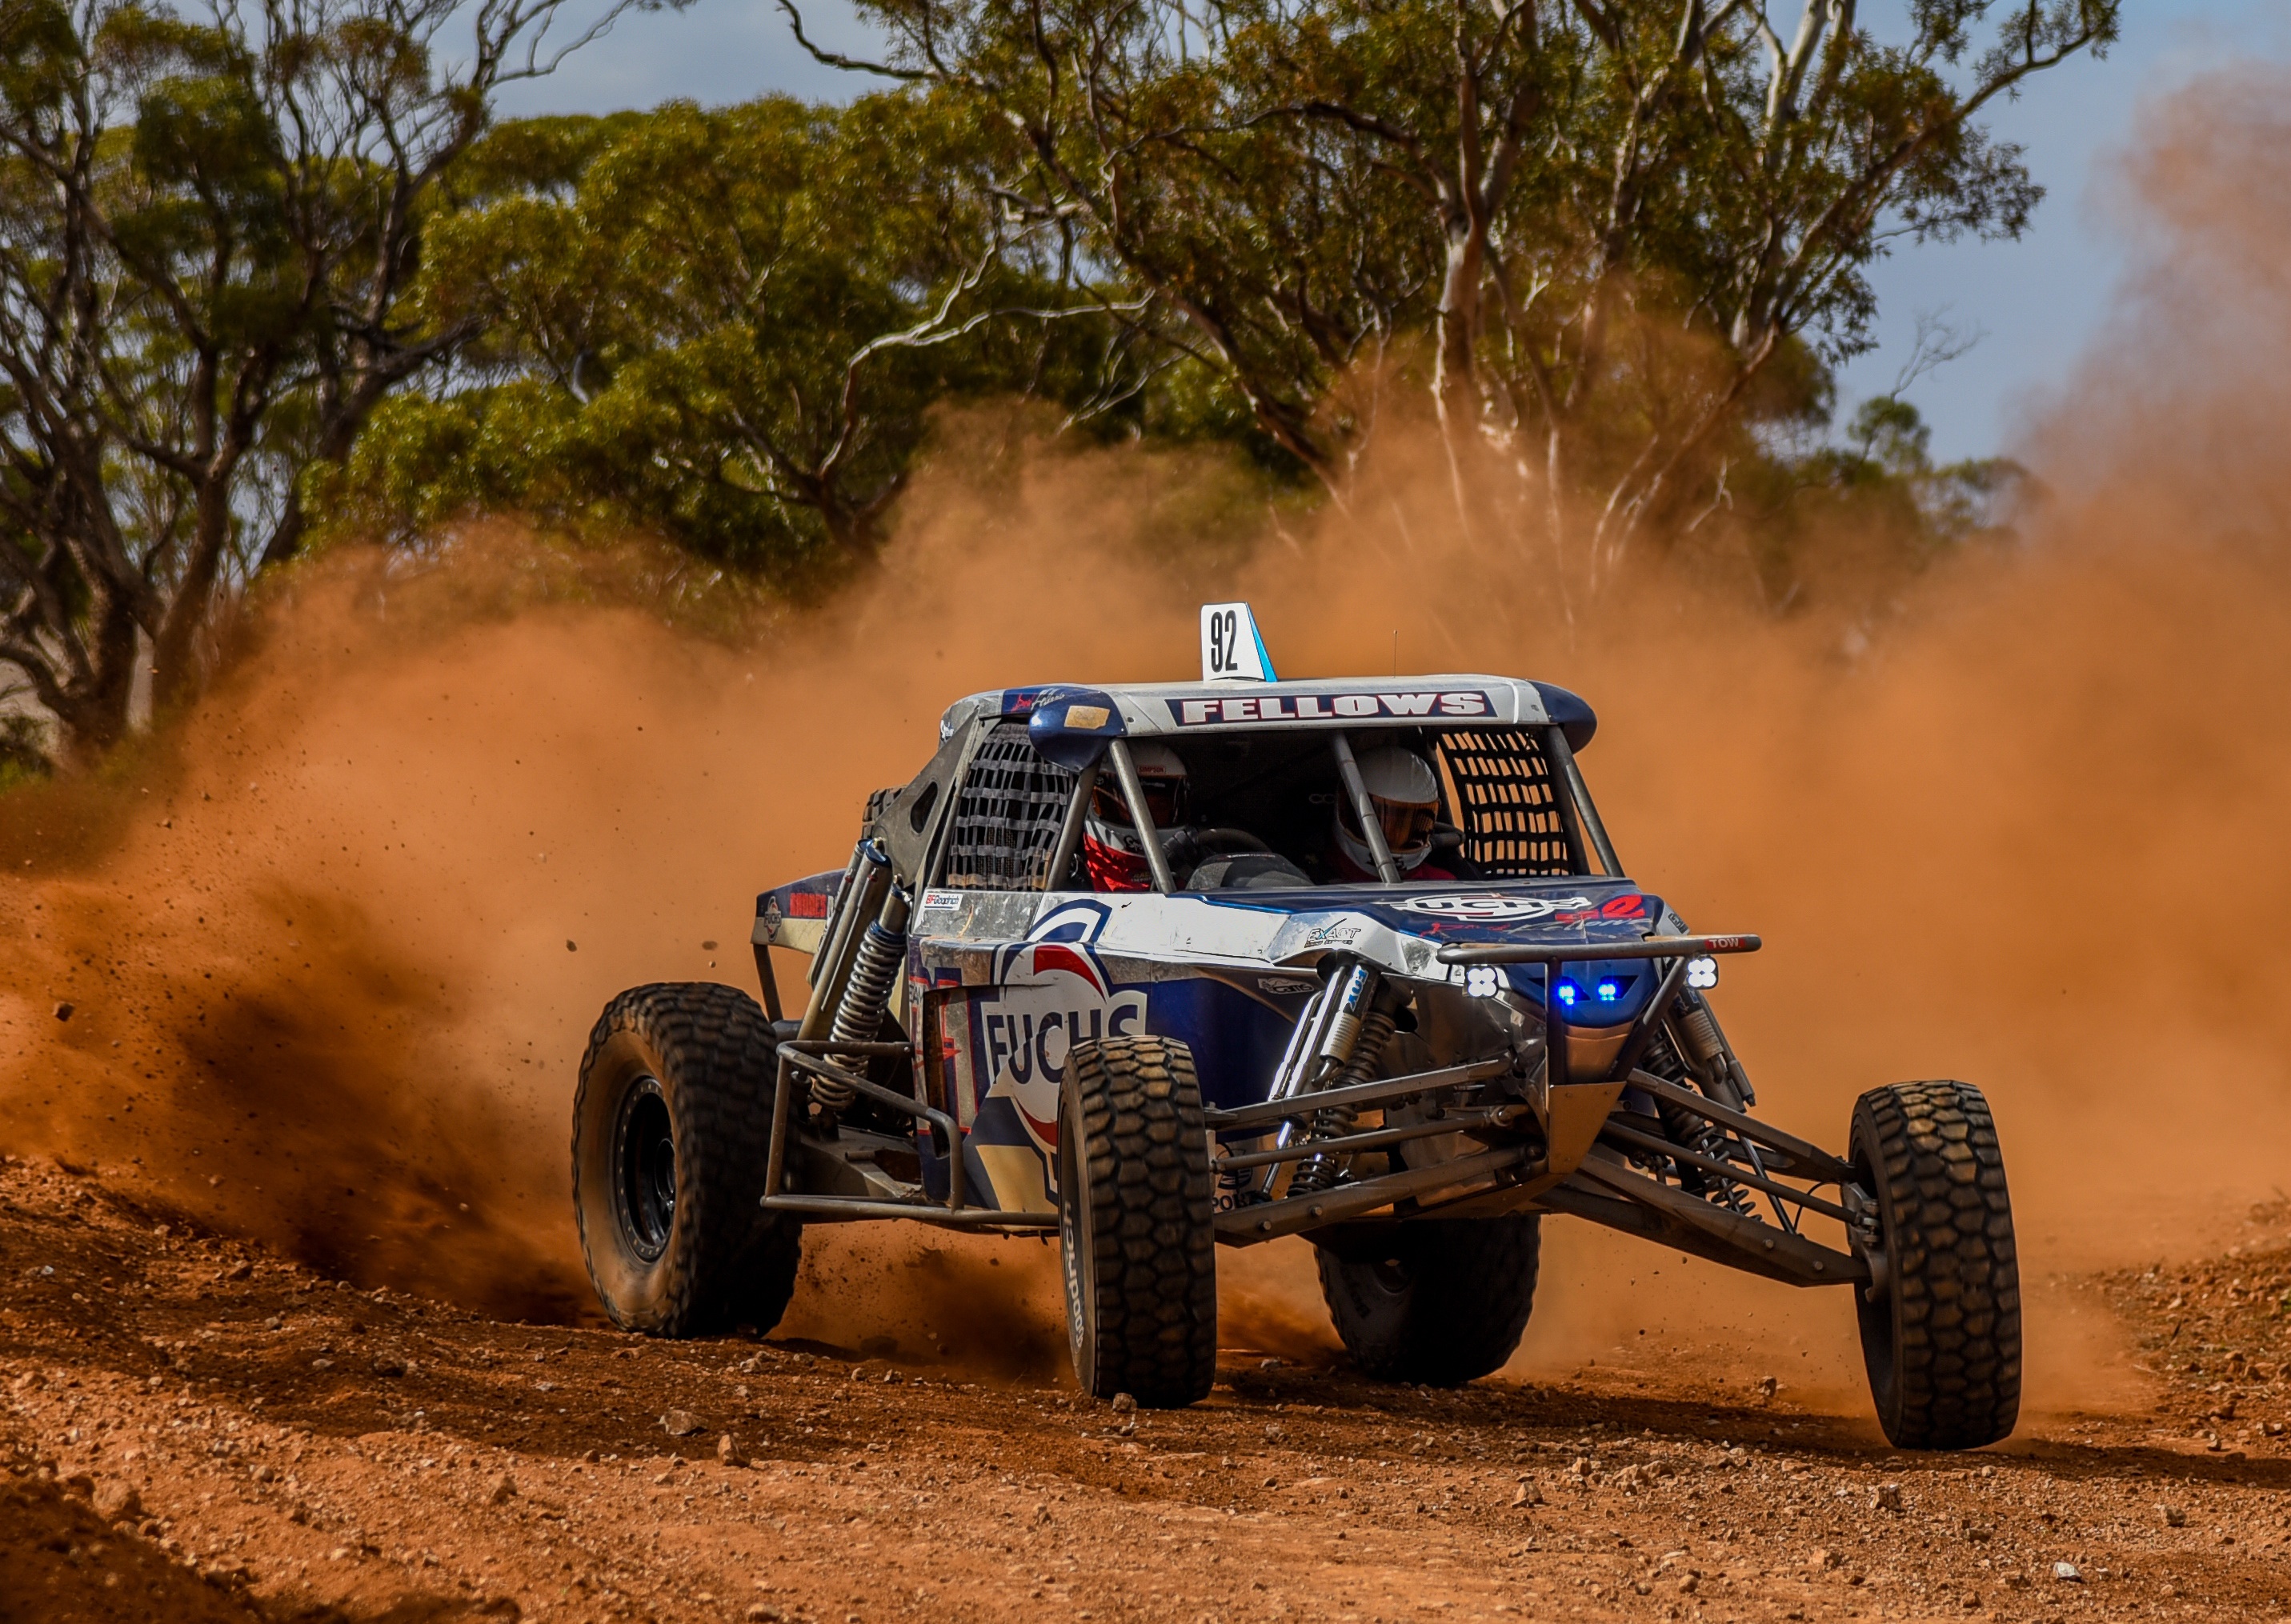
car, vehicle, mud, soil, sports, racing, motorsport, monster truck, off road vehicle, auto racing, off roading, dirt track racing, off road racing, rally raid, world rally championship